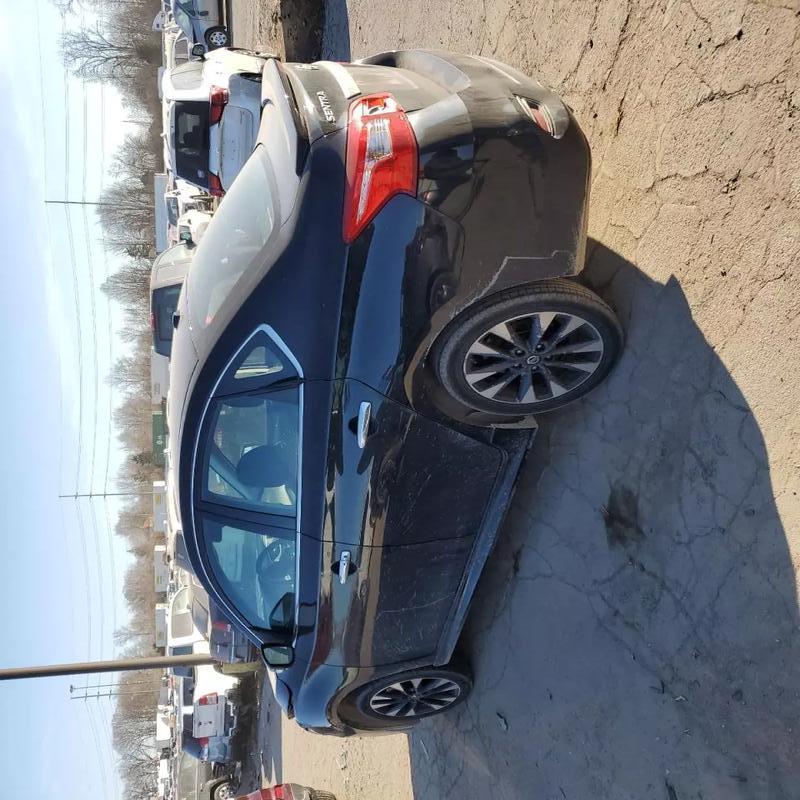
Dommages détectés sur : pare-choc arrière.
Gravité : mineur